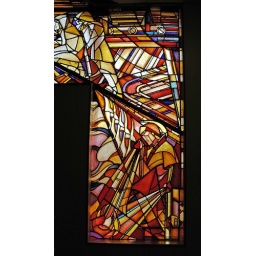
Detail of glass window in the store &amp;quot;De Bijenkorf&amp;quot;, The Hague, Netherlands